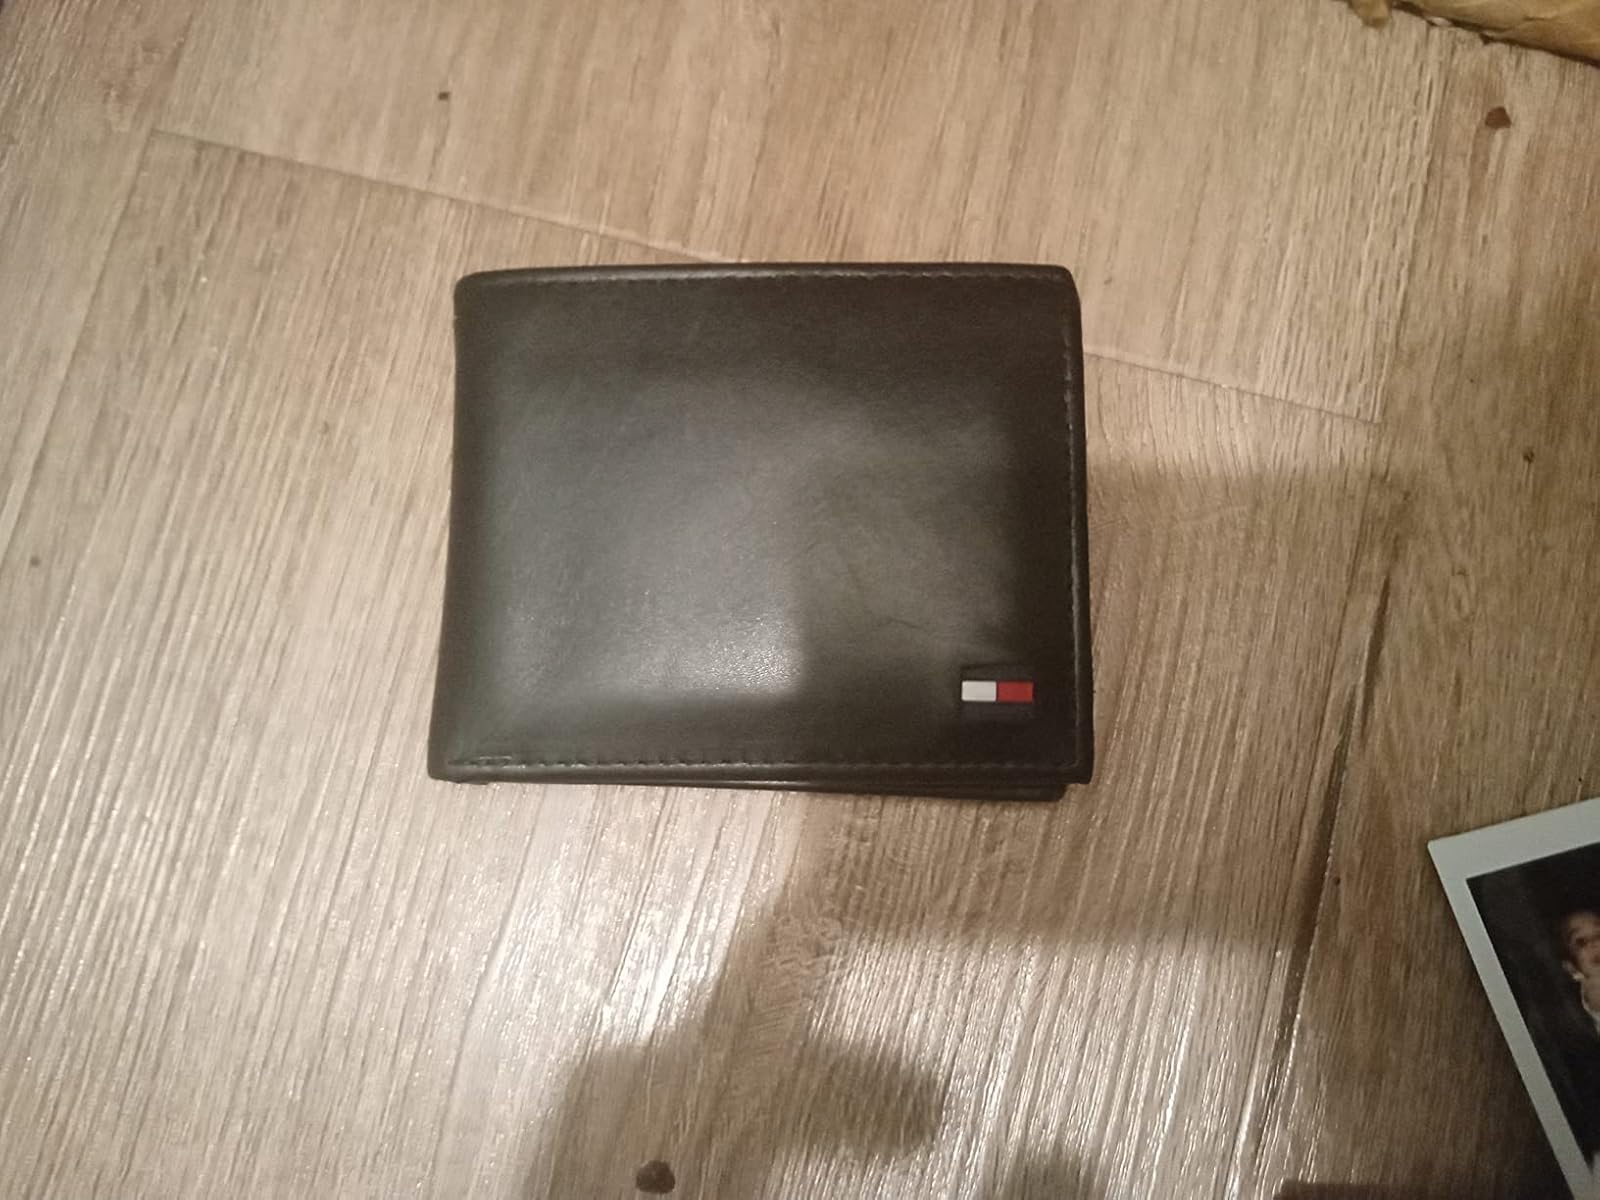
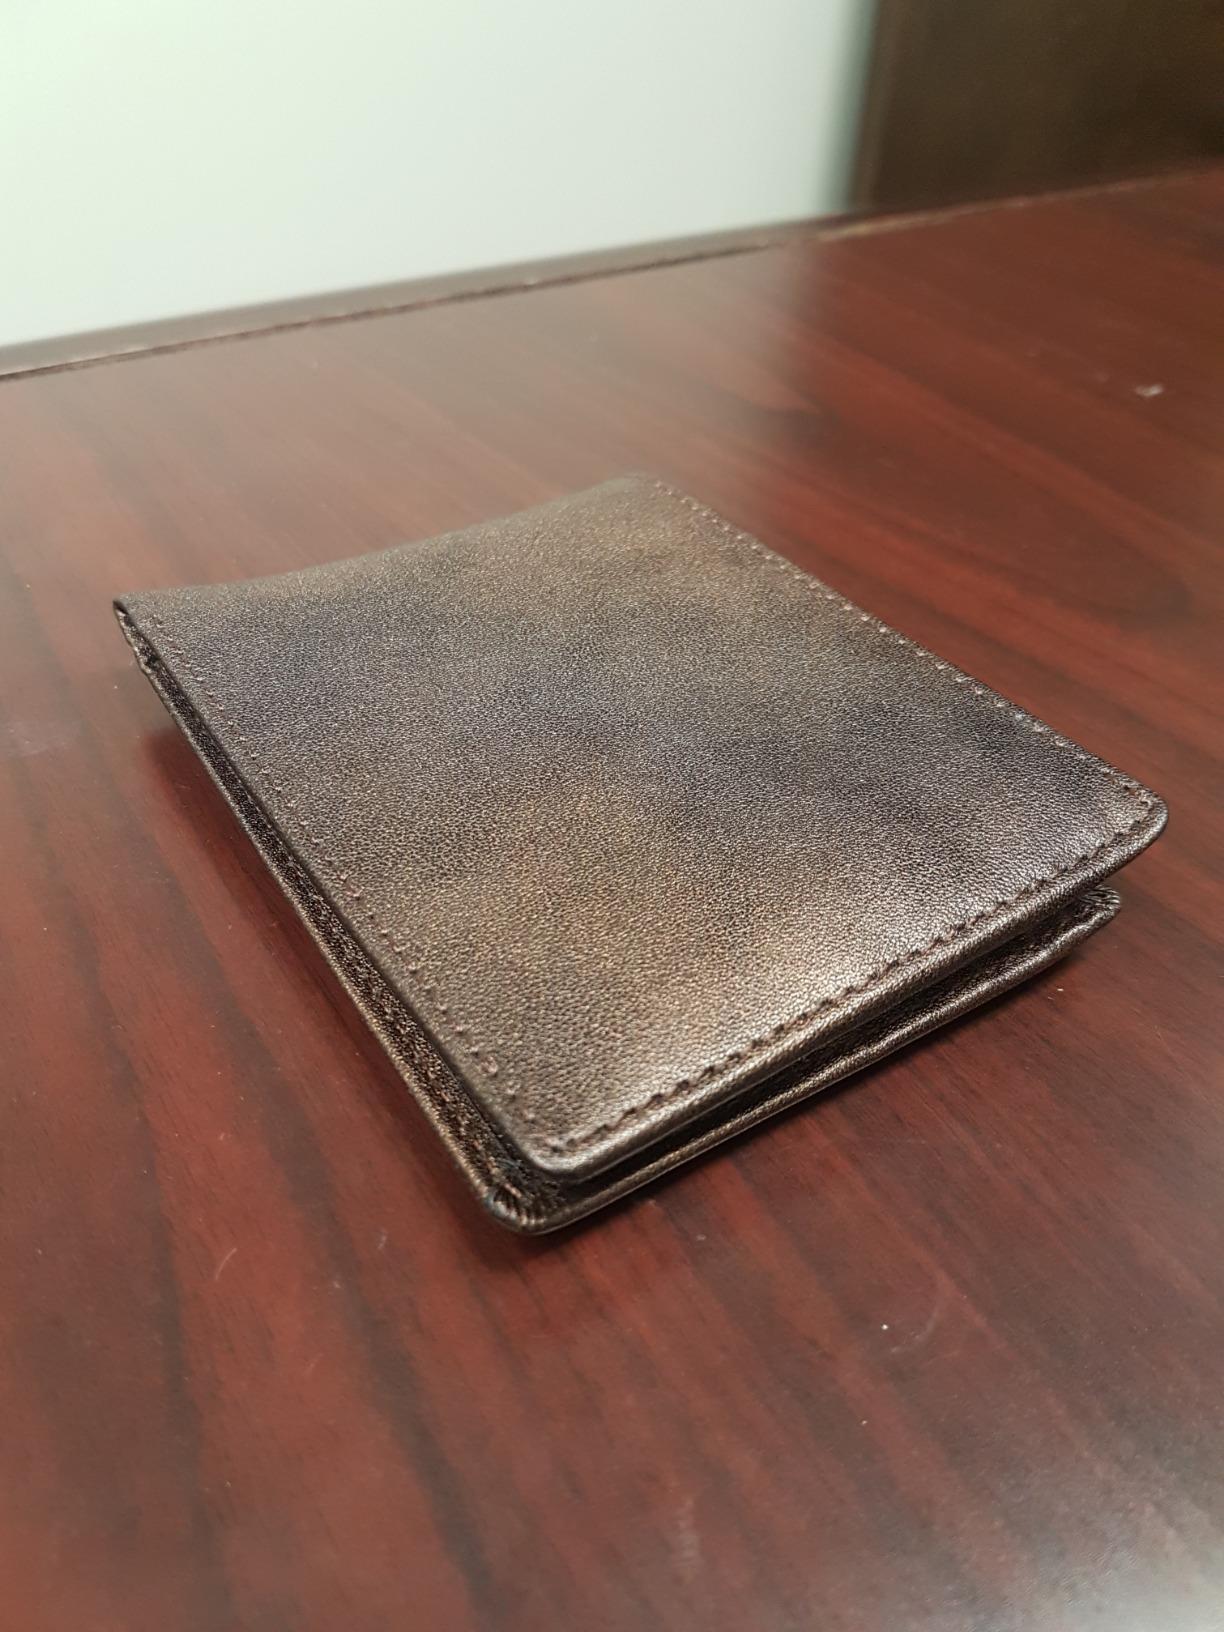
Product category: accessories_wallet
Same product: no